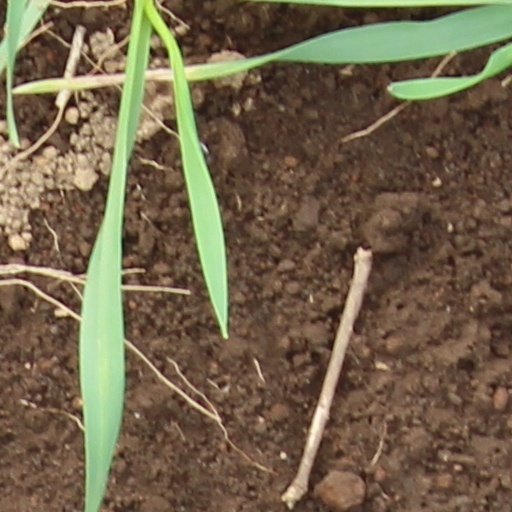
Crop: wheat